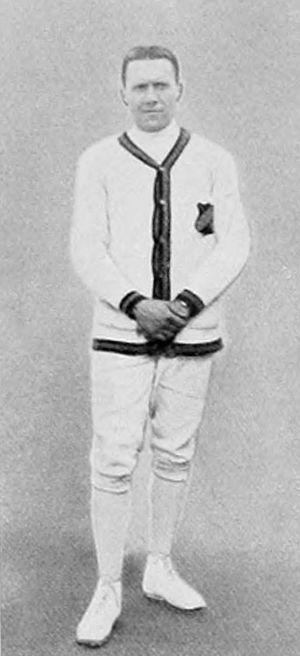
Paul Anspach, né à Burcht le 1ᵉʳ avril 1882 et mort dans sa centième année à Forest le 28 août 1981, est un escrimeur olympique belge.
La famille Anspach, établie à Bruxelles au début du XIXᵉ siècle, est originaire de Genève, ville dont elle avait acquis la bourgeoisie en 1779, et plus anciennement de Schwabenheim.